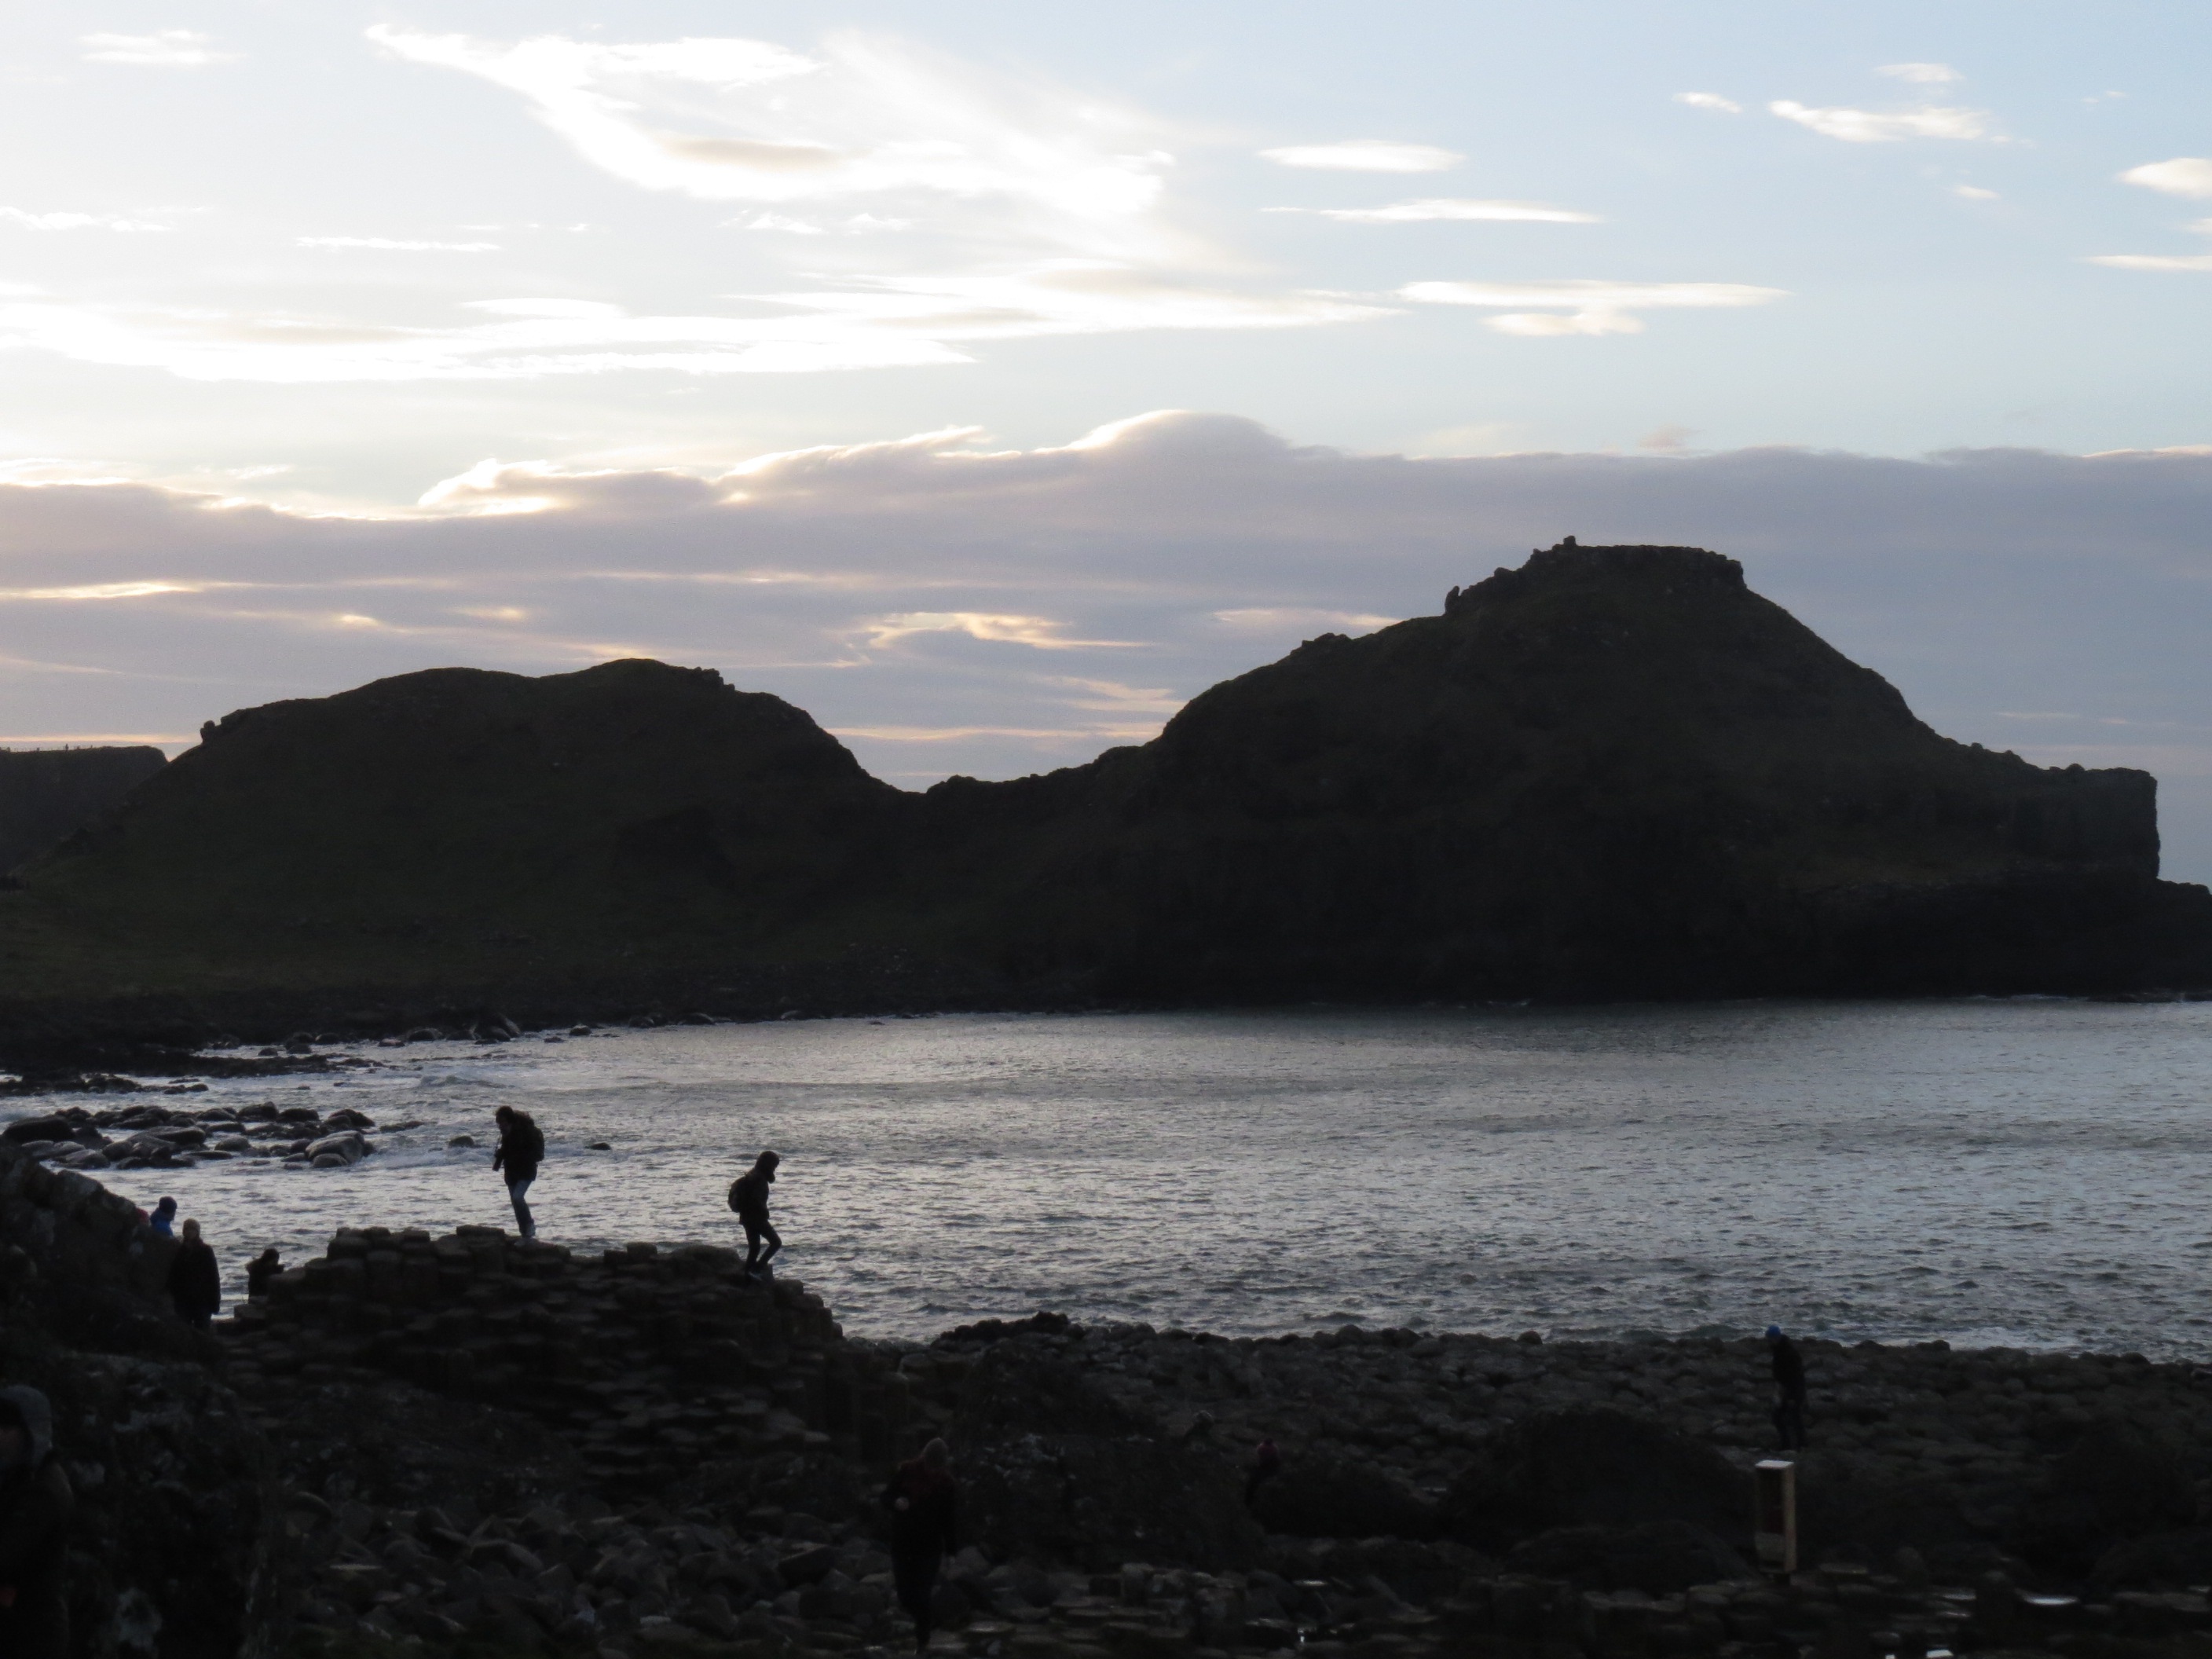
beach, landscape, sea, coast, water, nature, rock, ocean, horizon, silhouette, mountain, cloud, sky, sunset, night, morning, shore, wave, lake, dawn, dark, cliff, dusk, cove, reflection, bay, reservoir, night sky, terrain, moon, body of water, mar, loch, cape, landform, atmospheric phenomenon